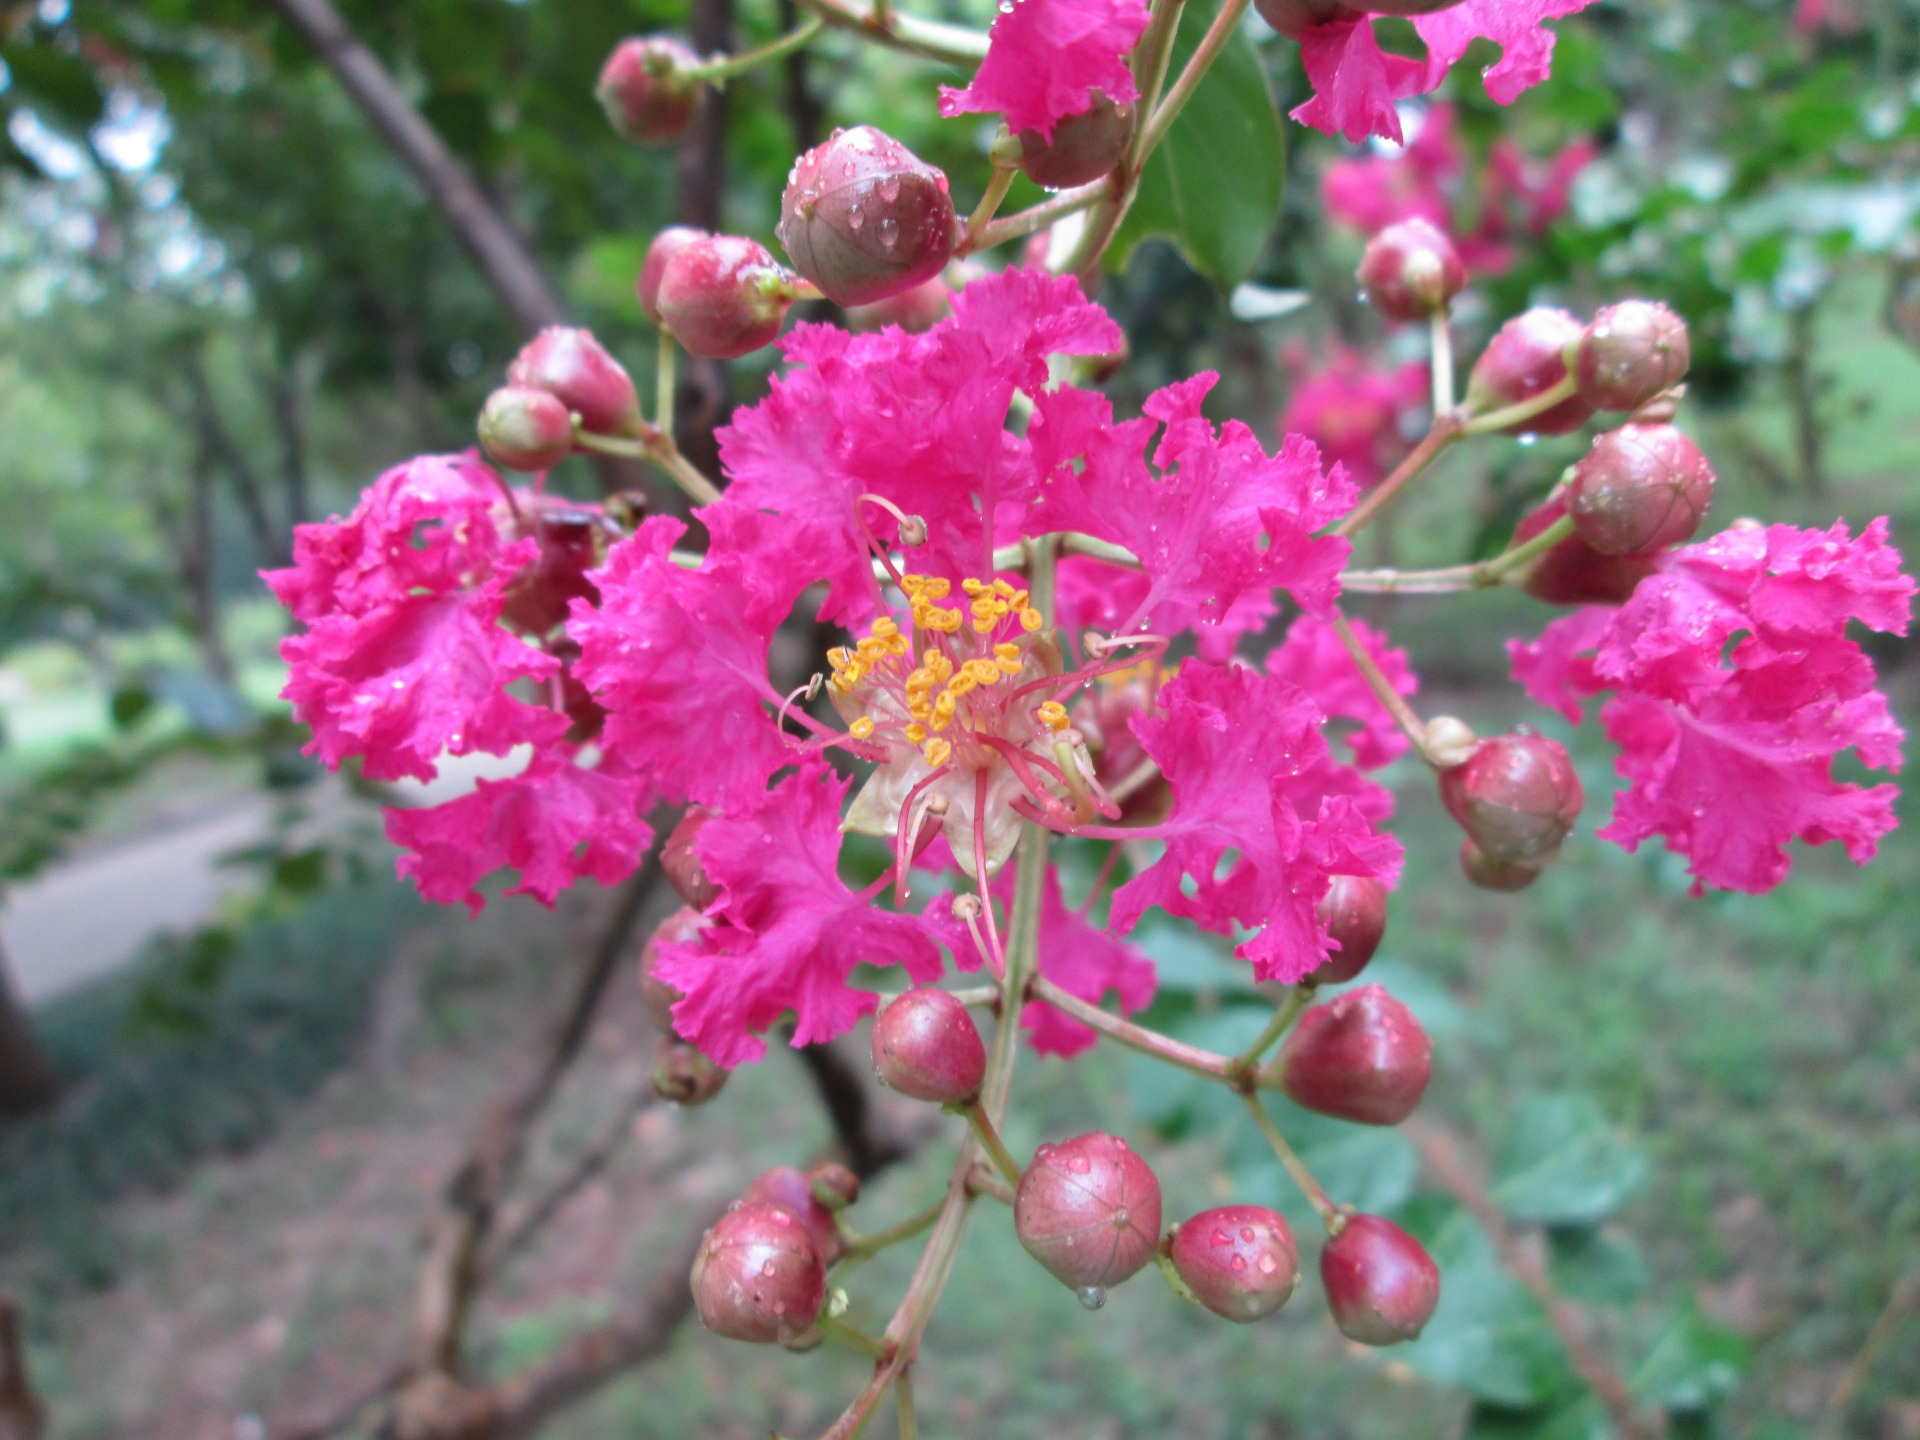
tree, branch, blossom, plant, fruit, berry, flower, food, produce, evergreen, park, botany, garden, flora, shrub, flowering plant, woody plant, land plant, embankment angle